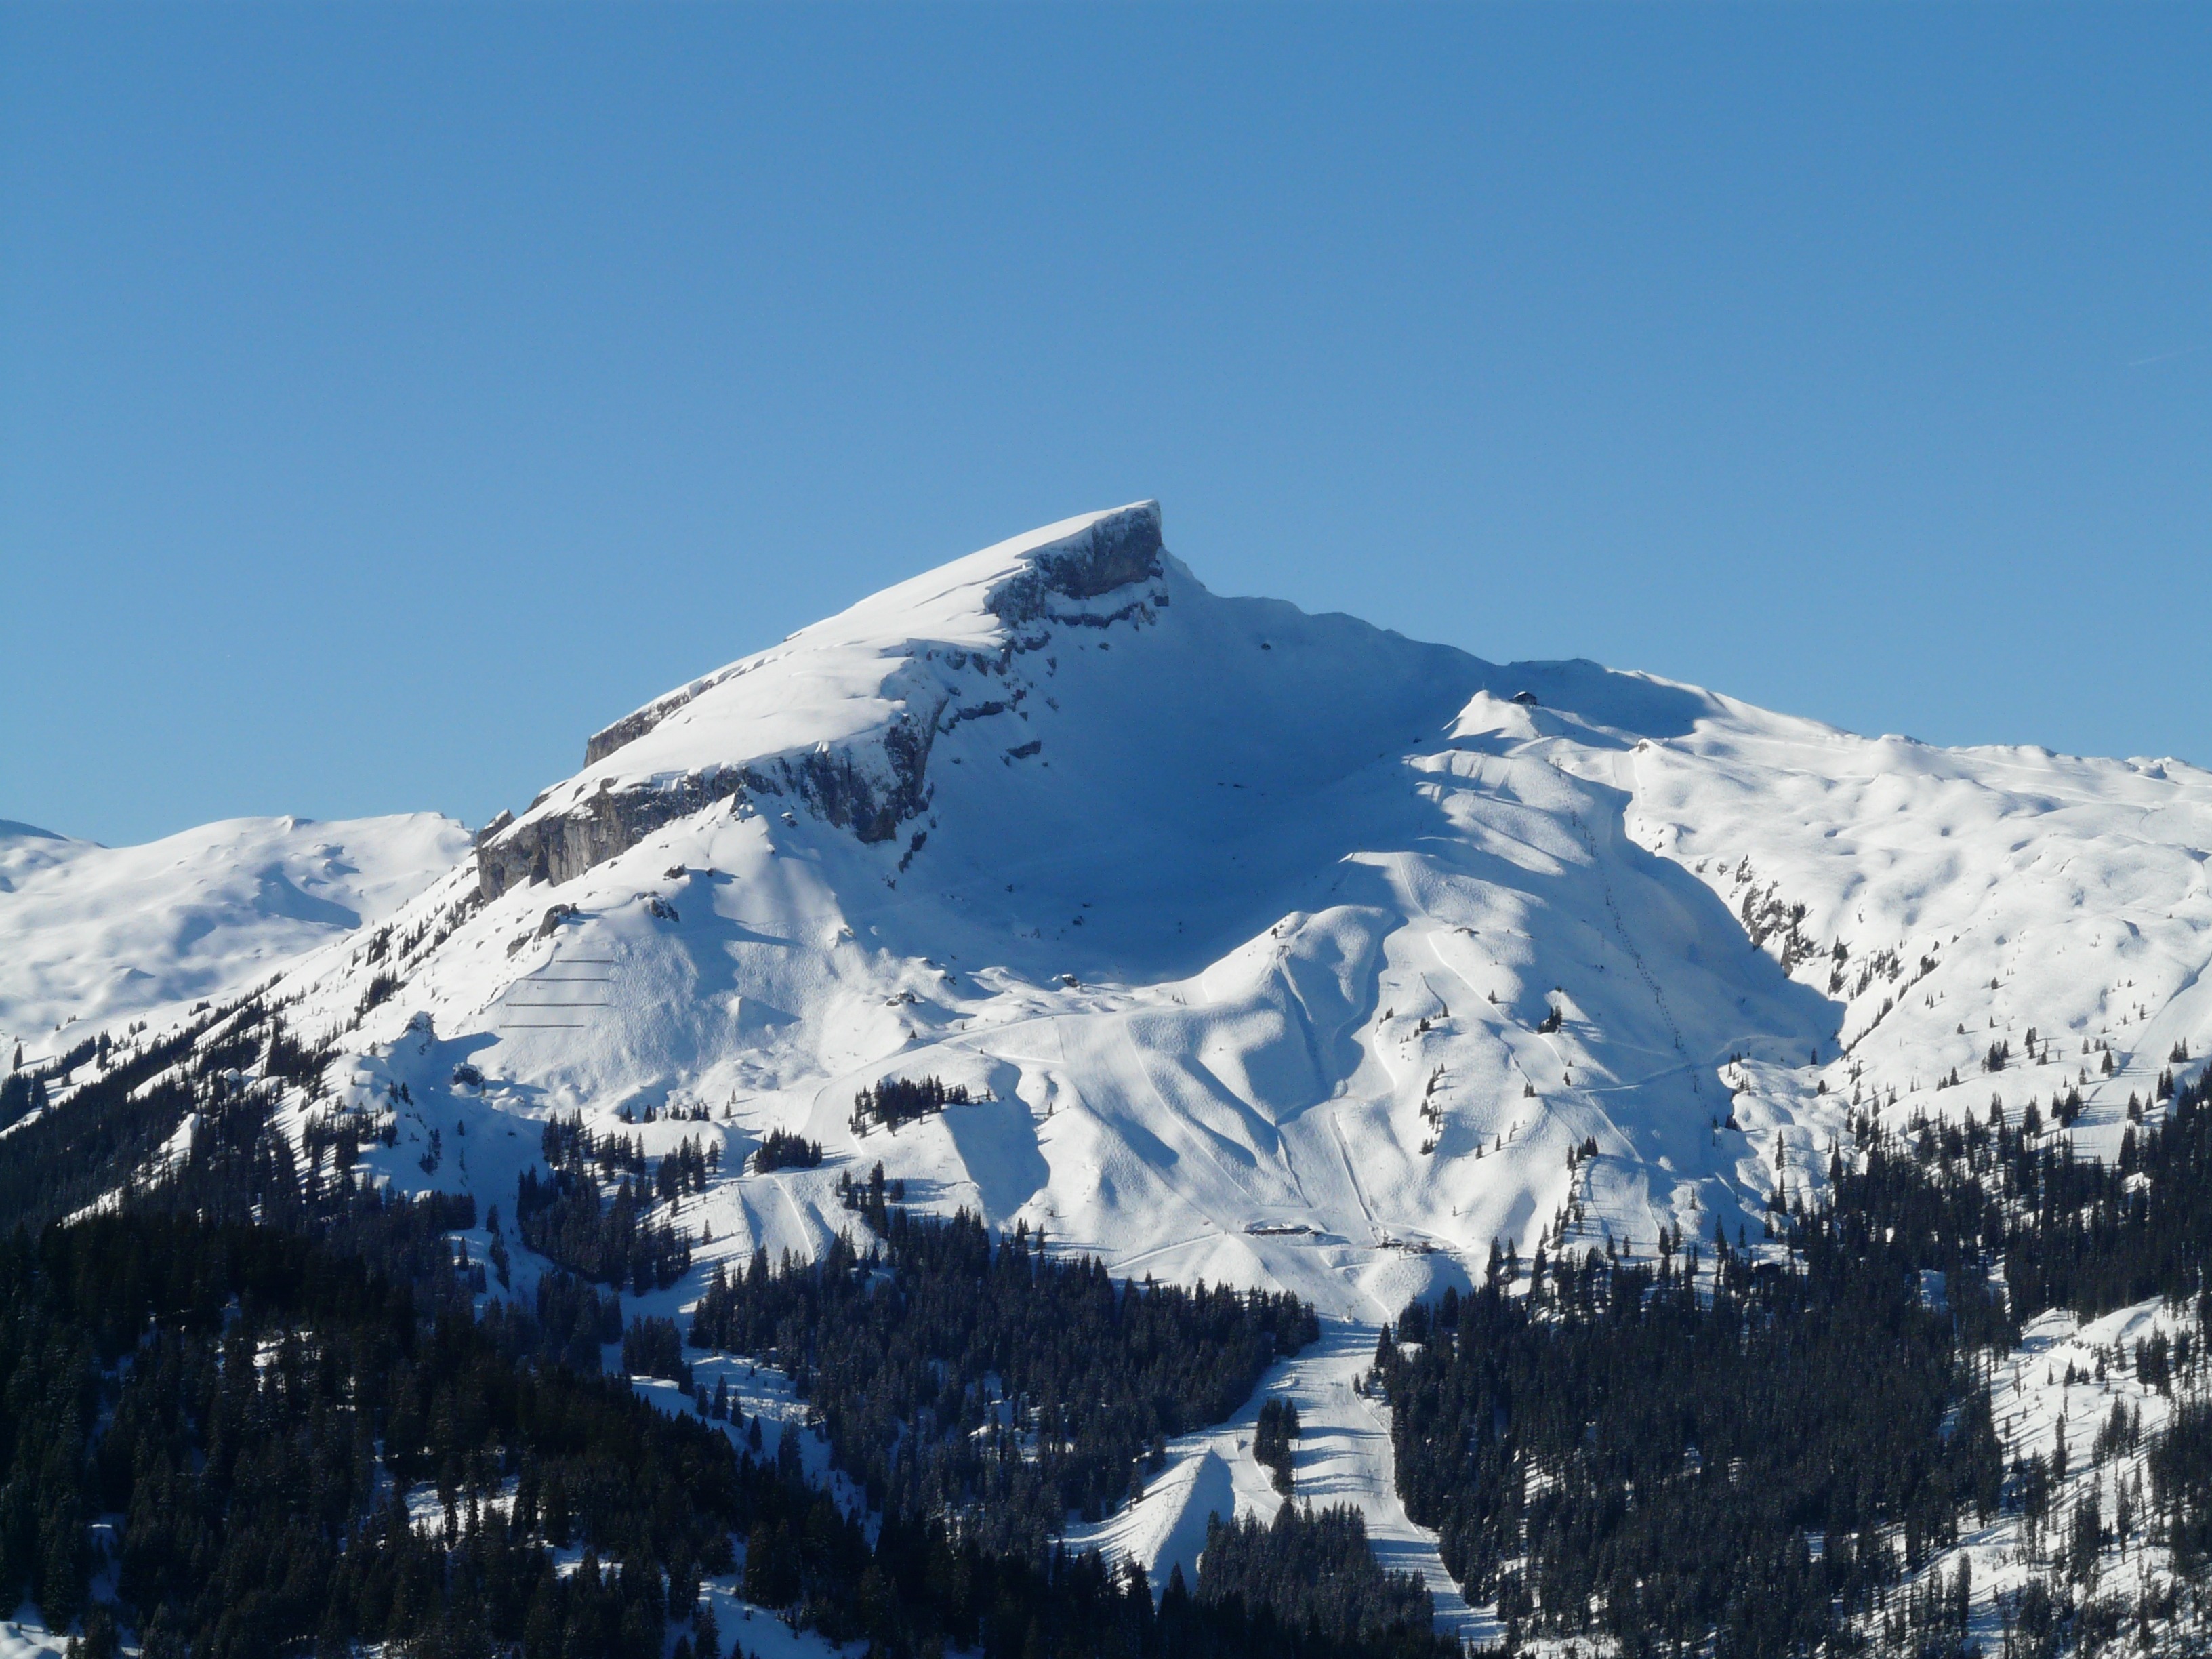
landscape, rock, mountain, snow, winter, mountain range, high, weather, snowy, alpine, skiing, season, ridge, table mountain, summit, snow mountain, alps, plateau, wintry, piste, landform, ski area, ifen, geographical feature, mountainous landforms, geological phenomenon, allgau